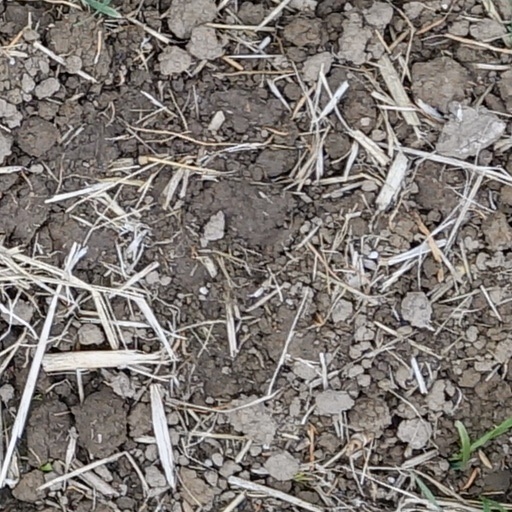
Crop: wheat